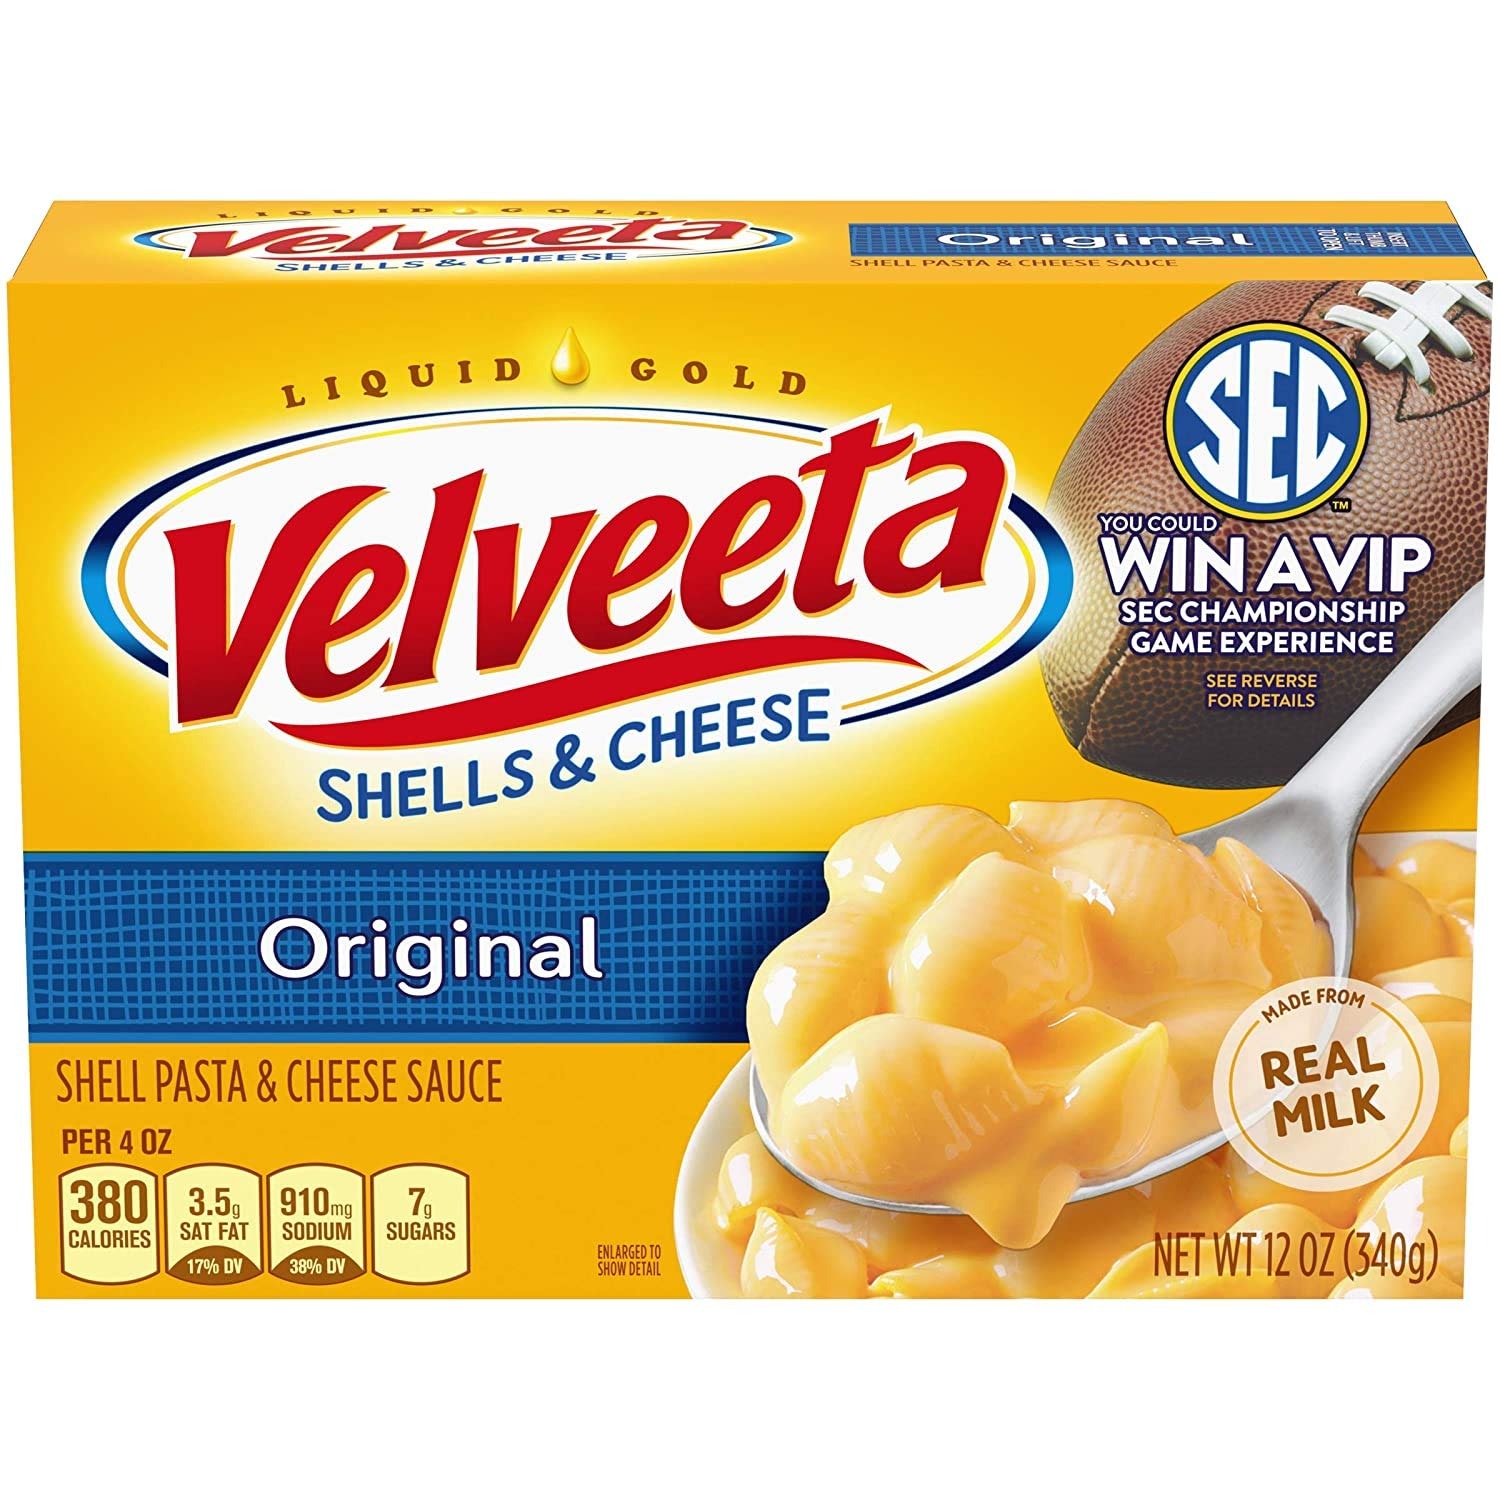
Item Name: Velveeta Shells & Cheese Original Shell Pasta & Cheese Sauce Meal (Pack of 24)
Bullet Point 1: VELVEETA SHELLS & CHEESE: One 12 oz box of Velveeta Shells & Cheese Original Shell Pasta & Cheese Sauce
Bullet Point 2: CREAMY TEXTURE: Velveeta melts the creamiest
Bullet Point 3: CALM YOUR CRAVINGS: Satisfy your cravings with unrestrained pleasure
Bullet Point 4: CHEESY & MELTY: Unapologetically go all-in for the cheesy, melty goodness you love best
Bullet Point 5: INSTANT CHEESY GRATIFICATION: An outrageously delicious taste experience
Bullet Point 6: SHELLS AND CHEESE BOX: Velveeta Shells & Cheese includes shell pasta and creamy cheese sauce
Bullet Point 7: EASY MEAL IDEA: A meal ready in 10 minutes - Simply boil the shell pasta according to the directions, drain and add the cheese sauce
Bullet Point 8: CONTAINS 3 SERVINGS: Each box contains about 3 servings
Bullet Point 9: SNAP & EBT eligible food item
Value: 288.0
Unit: Ounce

Price: 64.99